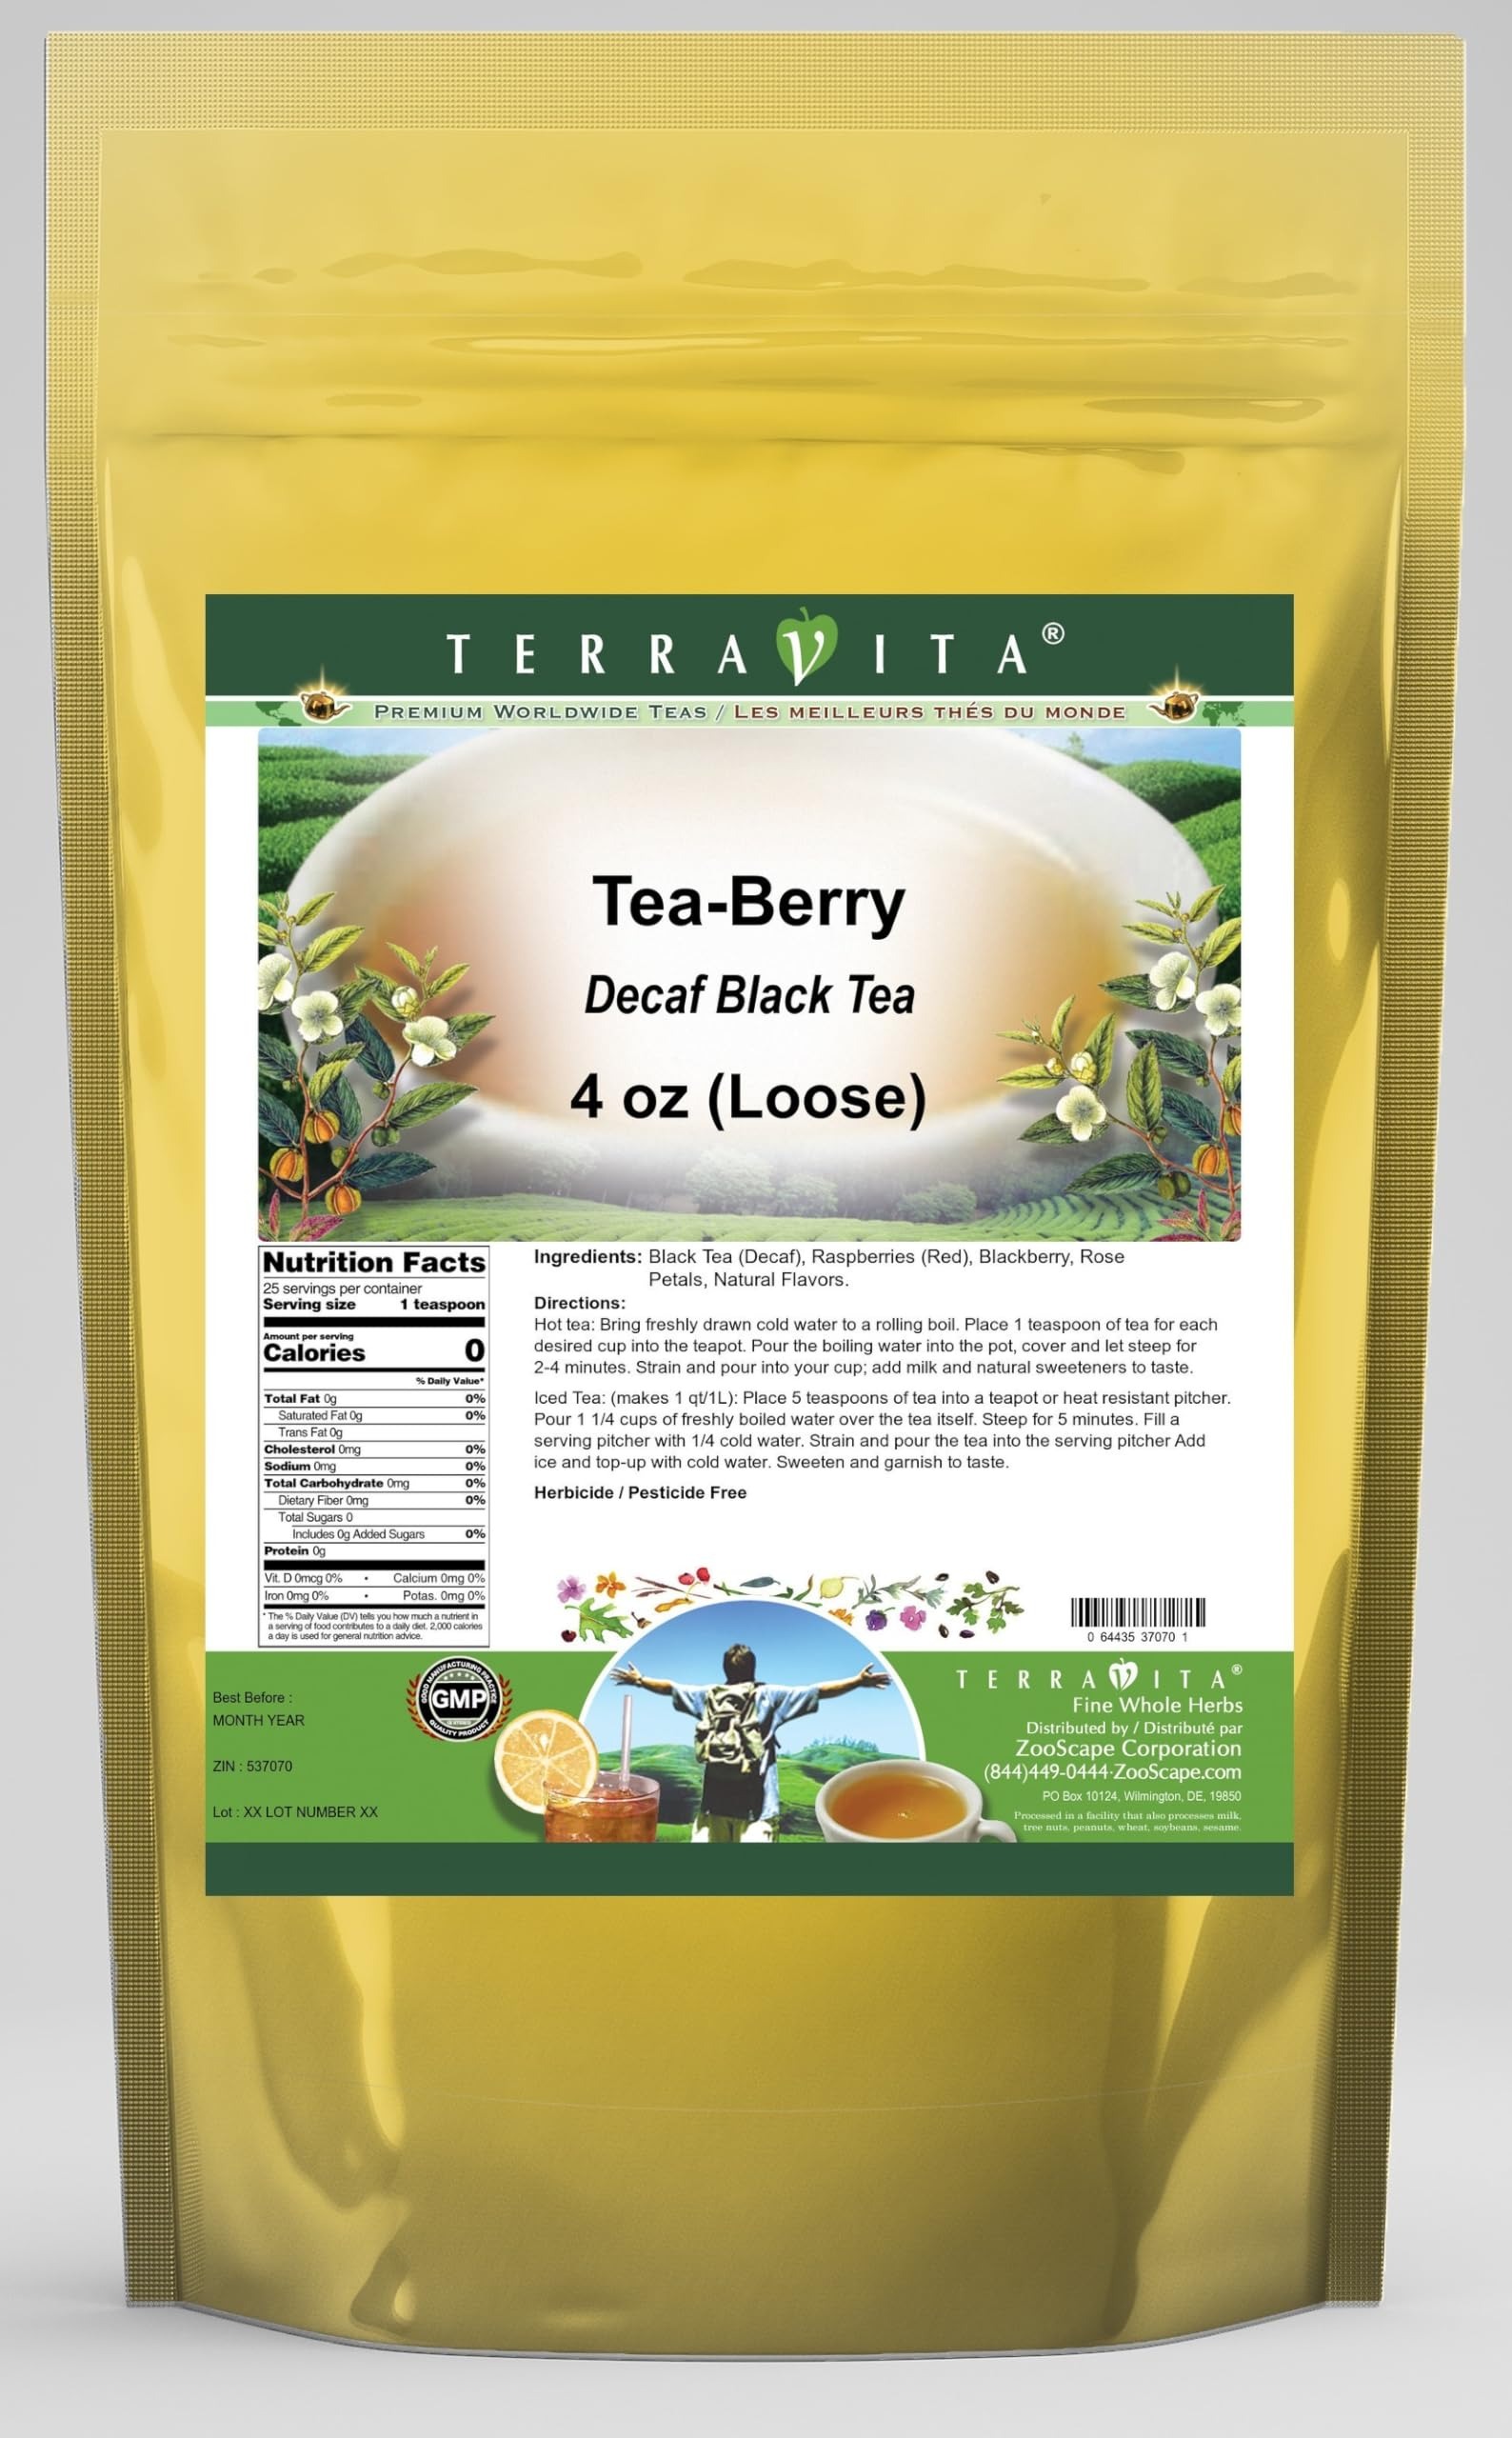
Item Name: Tea-Berry Decaf Black Tea (Loose) (4 oz, ZIN: 537070) - 3 Pack
Bullet Point 1: Our Tea-Berry Decaf Black Tea is a wonderful flavored decaffeinated Black tea with Raspberries (Red), Blackberry and Rose Petals. You will enjoy the simple and elegant Tea-Berry taste! - Ingredients: Decaf Black tea, Raspberries (Red), Blackberry, Rose Petals and Natural Tea-berry Flavor.
Bullet Point 2: No fillers.
Bullet Point 3: Manufacturer: TerraVita
Bullet Point 4: Size: 4 oz
Bullet Point 5: Loose Leaf Black Tea - Packed in a convenient upright pouch!
Product Description: Our Tea-Berry Decaf Black Tea is a wonderful flavored decaffeinated Black tea with Raspberries (Red), Blackberry and Rose Petals. You will enjoy the simple and elegant Tea-Berry taste! - Ingredients: Decaf Black tea, Raspberries (Red), Blackberry, Rose Petals and Natural Tea-berry Flavor. - Hot tea brewing method: Bring freshly drawn cold water to a rolling boil. Place 1 teaspoon of tea for each desired cup into the teapot. Pour the boiling water into the pot, cover and let steep for 2-4 minutes. Strain and pour into your cup; add milk and natural sweeteners to taste. - Iced tea brewing method: (to make 1 liter/quart): Place 5 teaspoons of tea into a teapot or heat resistant pitcher. Pour 1 1/4 cups of freshly boiled water over the tea itself. Steep for 5 minutes. Fill a serving pitcher with 1/4 cold water. Strain and pour the tea into the serving pitcher Add ice and top-up with cold water. Sweeten and garnish to taste. - TerraVita is an exclusive line of premium-quality, natural source products that use only the finest, purest and most potent ingredients found around the world. TerraVita is hallmarked by the highest possible standards of purity, potency, stability and freshness. All of our products are prepared with the highest elements of quality control, from raw materials through the entire manufacturing process, up to and including the moment that the bottles or bags are sealed for freshness and shipped out to you. Our highest possible standards are certified by independent laboratories and backed by our personal guarantee. - TerraVita exists to meet and ensure your family's health and wellness without the harmful effects of chemicals and health products. We strive to make all of our products affordable and reliable and are constantly searching the market to mainta
Value: 12.0
Unit: Ounce

Price: 76.44